Poet on a Mountaintop

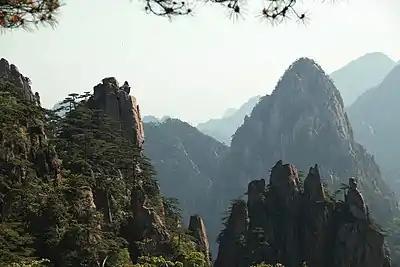
This is an example of the topography Shen Zhou experienced during his travels locally around Suzhou. It's likely Shen Zhou was depicting mountains very similar to these in "Poet on a Mountaintop".

Shen Zhou's ancestors experienced the end of the Yuan dynasty otherwise known as the period of Mongol rule over China. His great-grandfather, Shen Liangchen (1340–1409) acquired property for the family estate at Xiangcheng, a decision that would transition Shen Liangchen's family into economic prosperity. This translated directly into the life of Shen Zhou who lived a life wealthy with money, knowledge, and culture. Shen Zhou's grandfather, Shen Cheng, was a famous art collector who hosted famous Chinese artists at the estate for most of his life. Shen Zhou's father, Shen Hengji (1409–77), along with his uncle, Shen Zhenji (1400 – c. 1482), also spent their entire lives creating works of art. Although the work of Shen Hengji and Shen Zhenji has not been maintained through history, their lives clearly had a direct effect on the ambitions of Shen Zhou. Due to the level of wealth this family experienced, Shen Zhou had a significant length of time to practice his craft. It was in young adulthood when Shen Zhou was introduced to the Wu School style of art. Shen Zhou's father and uncle had been taught by Chen Kuan (1398 – c. 1467), a teacher who was principal in demonstrating the style of the Wu School. Du Qiong (1397–1474) who had been a student to Chen Ji, the father of Chen Kuan, taught Shen Zhou everything he knows. This deep intermingling of family and scholars is what eventually formed Shen Zhou into the model student, referenced throughout history as an exemplification of the Wu School style. It is projected that c. 1471 is when Shen Zhou began creating "Poet on a Mountaintop" because this is when Shen Zhou began experiencing true independence. He found much of his inspiration for his works traveling locally around Suzhou. It is believed that the scene portrayed in "Poet on a Mountaintop" is a similar representation of a view Shen Zhou experienced during these travels.